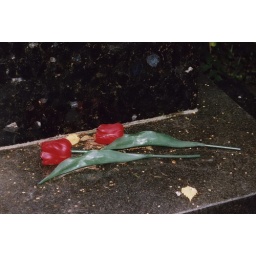
plastic roses in graveyard